British Rail Class 47

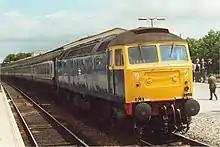
Class 47/9 47901 on a railtour at Westbury station in 1987

The designation for standard locomotives fitted with ETH and therefore used for passenger, mail and parcels use. The original batch of twenty locomotives (D1500–D1519) were built with dual steam and electric train heating, the electric heating being tapped from the locomotive's DC generator. However, no more were constructed in this way until 1967 when the final two Brush-built locomotives, D1960 and D1961, were fitted with a new type of electric heat system using an AC alternator. Approximately 112 more locomotives had been fitted with this system by the time TOPS renumbering occurred (some of which retained the steam heat facility following ETH fitment whilst others had it removed at that time), and shortly afterwards the sub-class had settled down to 154 locomotives, numbered 47401–47547 and 47549–47555. Later, further Class 47/0s were converted to Class 47/4s and renumbered into the series from 47556 onwards, which eventually reached 47665.